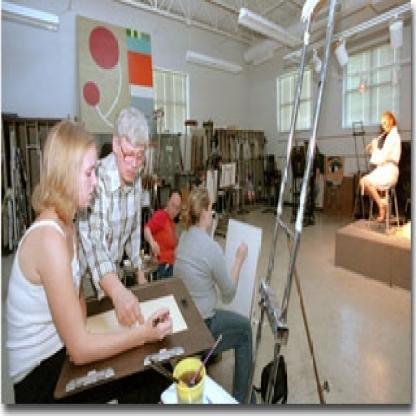
Scene: Indoor